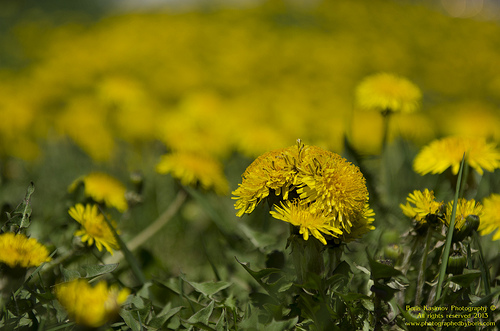
Flower: dandelion